History of Adjara

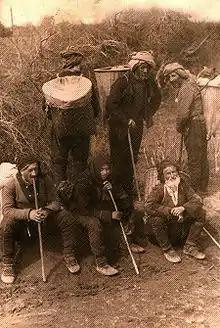
Adjarian peasants in the 1900s.

In 1547, the province of Adjara fell to Ottoman raids, leading to the capture of Batumi. In 1564, Prince Rostom Gurieli of Guria managed to liberate the region, but Turkish rule was reestablished in 1582. Control changed hands again in 1609 when Prince Mamia Gurieli took control of Batumi, but by 1614, Guria lost the province to the Ottomans. Subsequently, the area was divided into two "sanjaks" under the authority of the Pasha of Childir (Akhaltsikhe). Many Adjarians sought refuge elsewhere in Georgia, while those who remained were converted to Islam.